Susan Chen

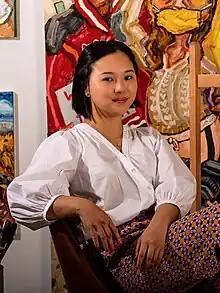
Chen in 2021

Susan Chen (born 1992) is an artist and painter in New York City. Her portrait paintings survey communities, exploring topics on identity, the psychology of race, and social change.